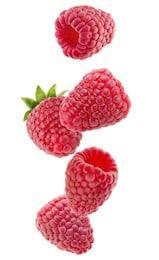
Label: raspberry